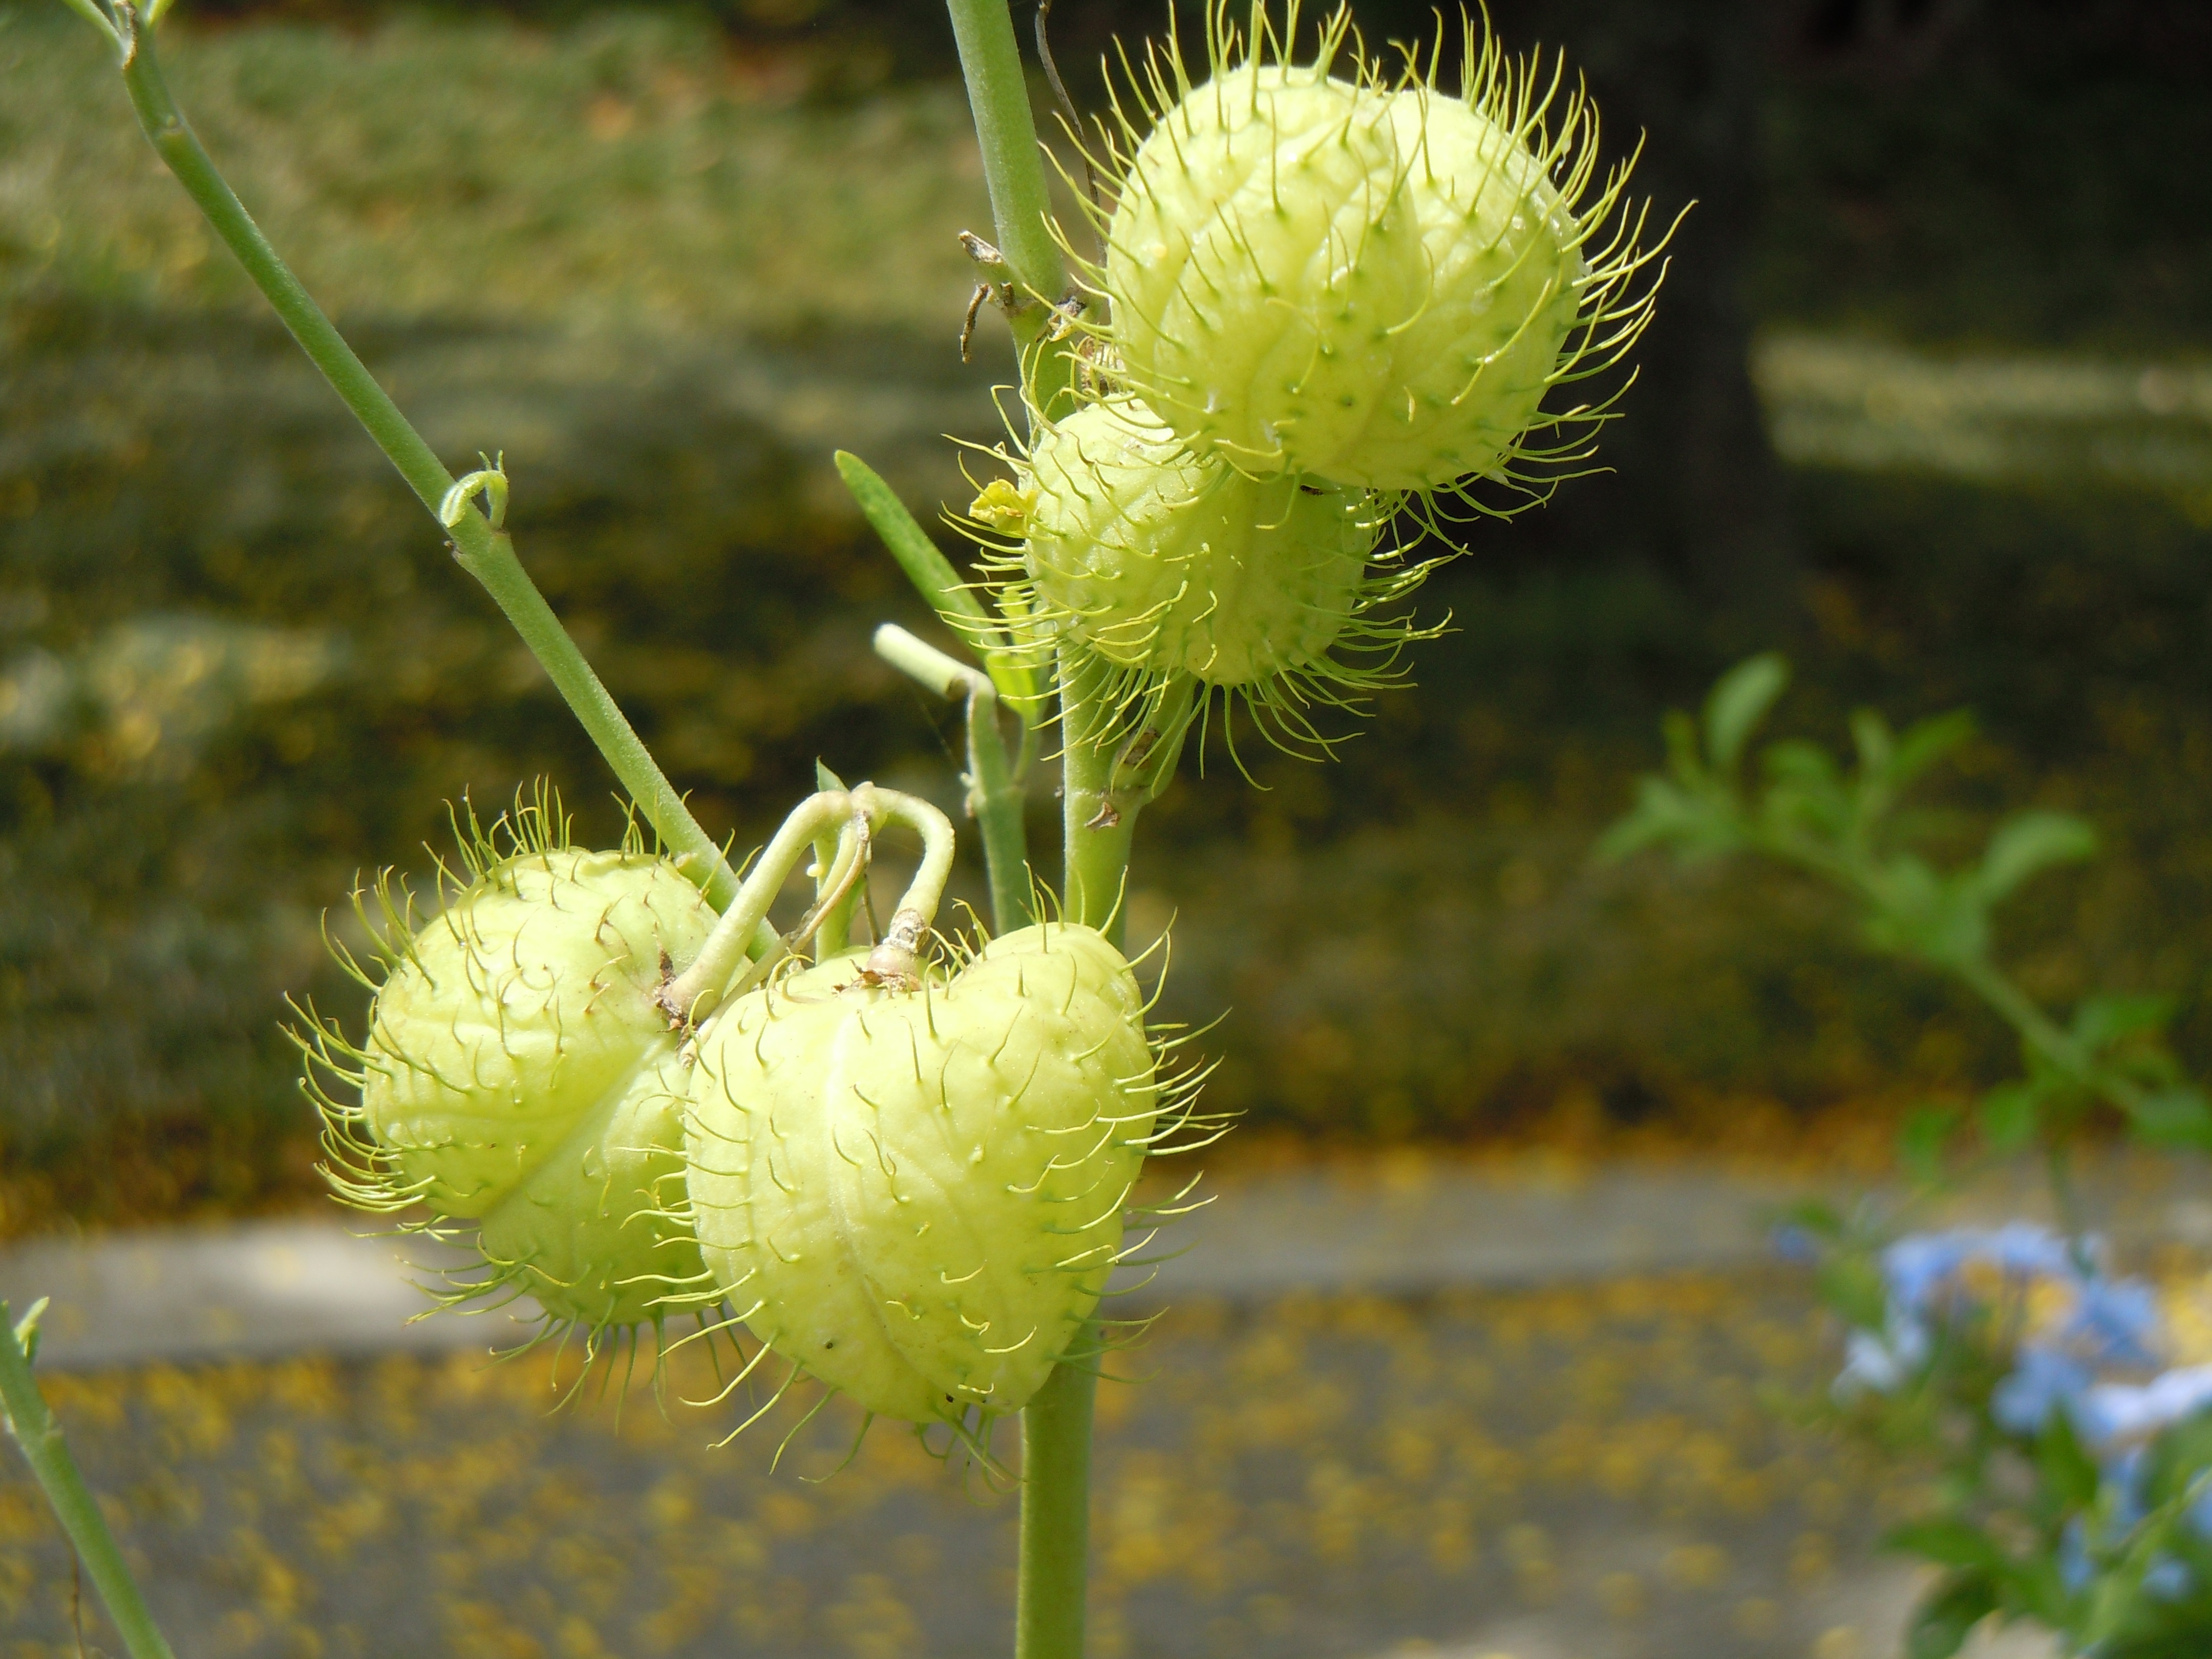
nature, growth, plant, ground, meadow, stem, flower, environment, rural, pollen, food, spring, green, farming, produce, grow, fresh, botany, environmental, agriculture, flora, season, botanical, plants, life, ecology, wildflower, seedling, pods, seeds, earth, gardening, thistle, new, conservation, delicate, organic, cultivated, beginning, macro photography, flowering plant, daisy family, silybum, plant stem, land plant, thorns spines and prickles